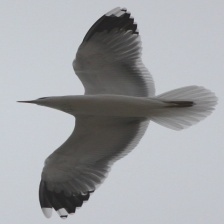
Species: CALIFORNIA GULL
Scientific name: LARUS CALIFORNICUS